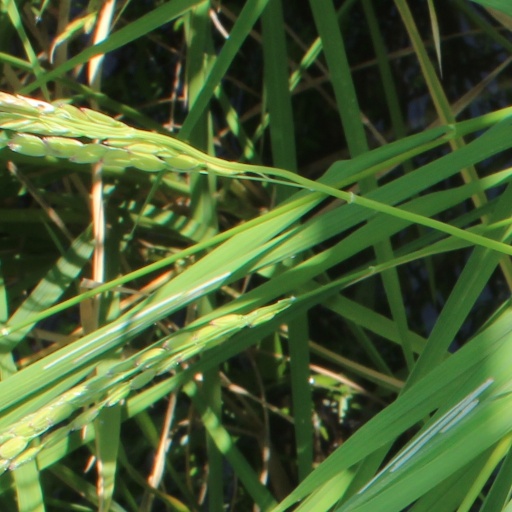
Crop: rice